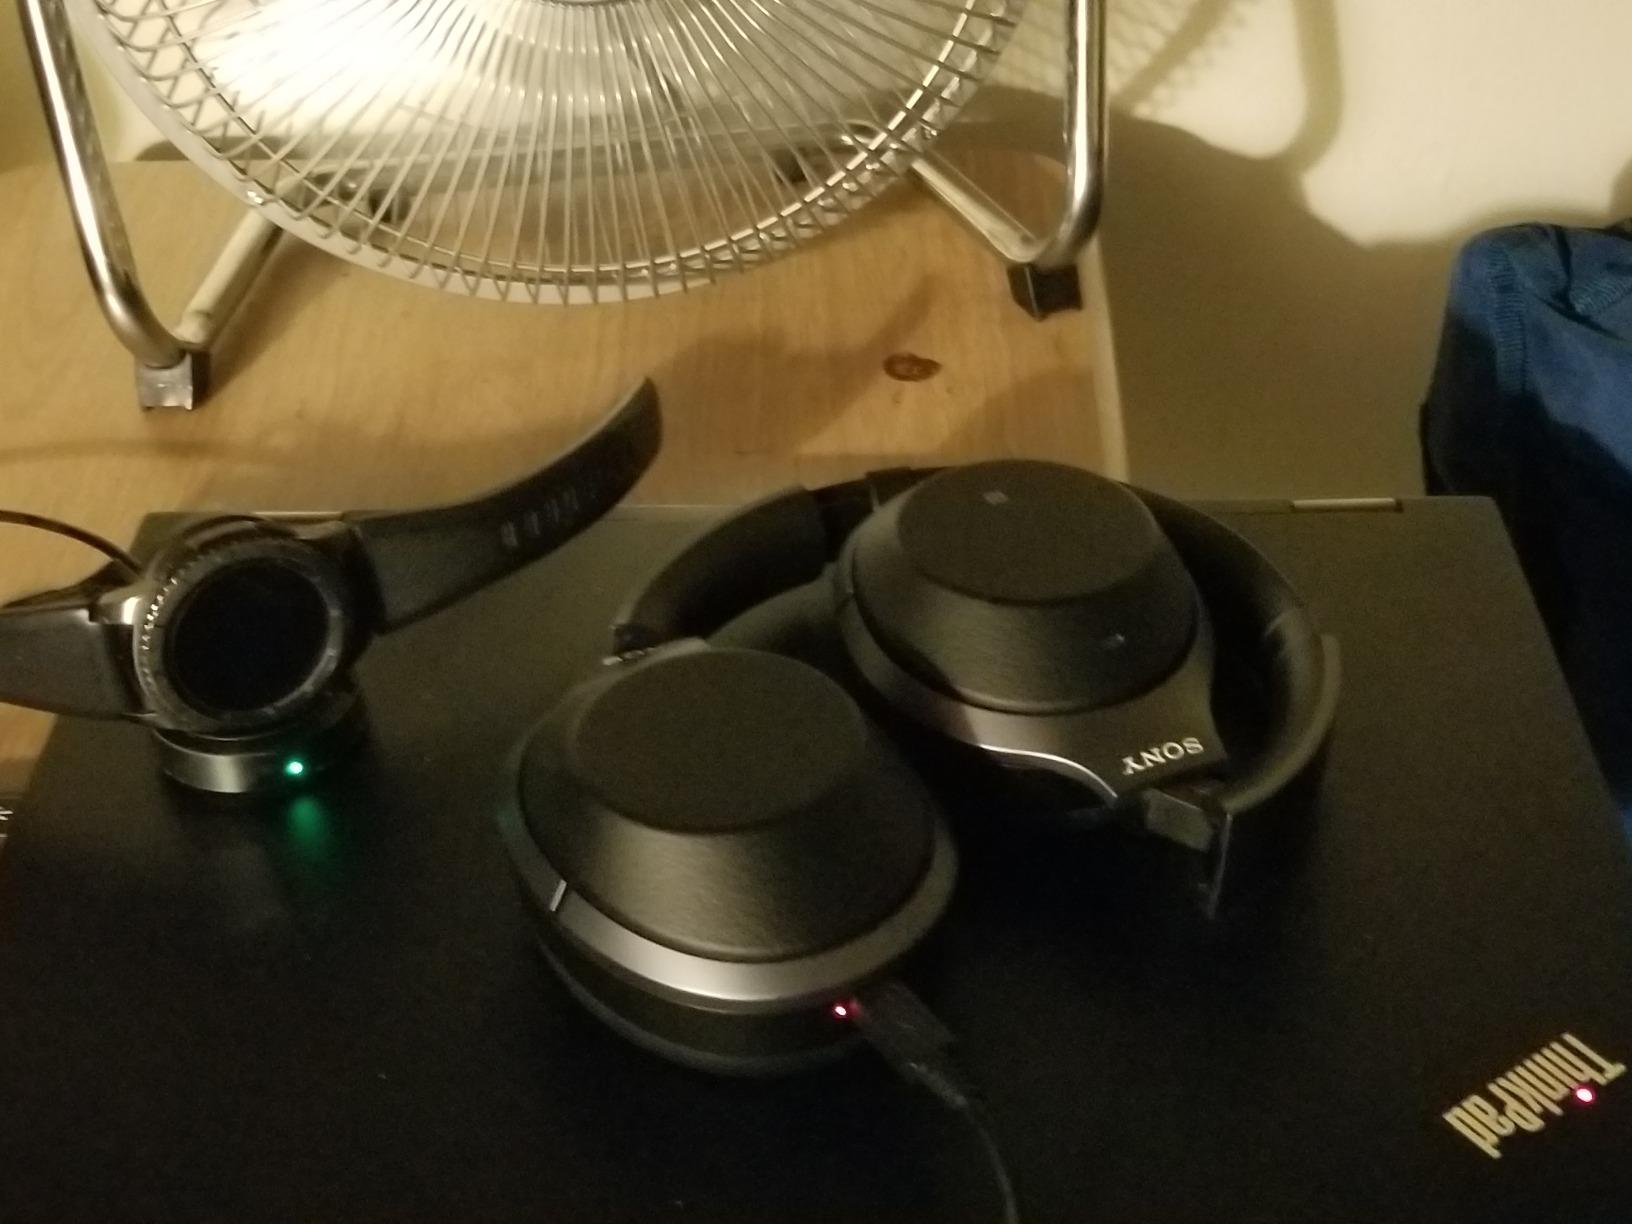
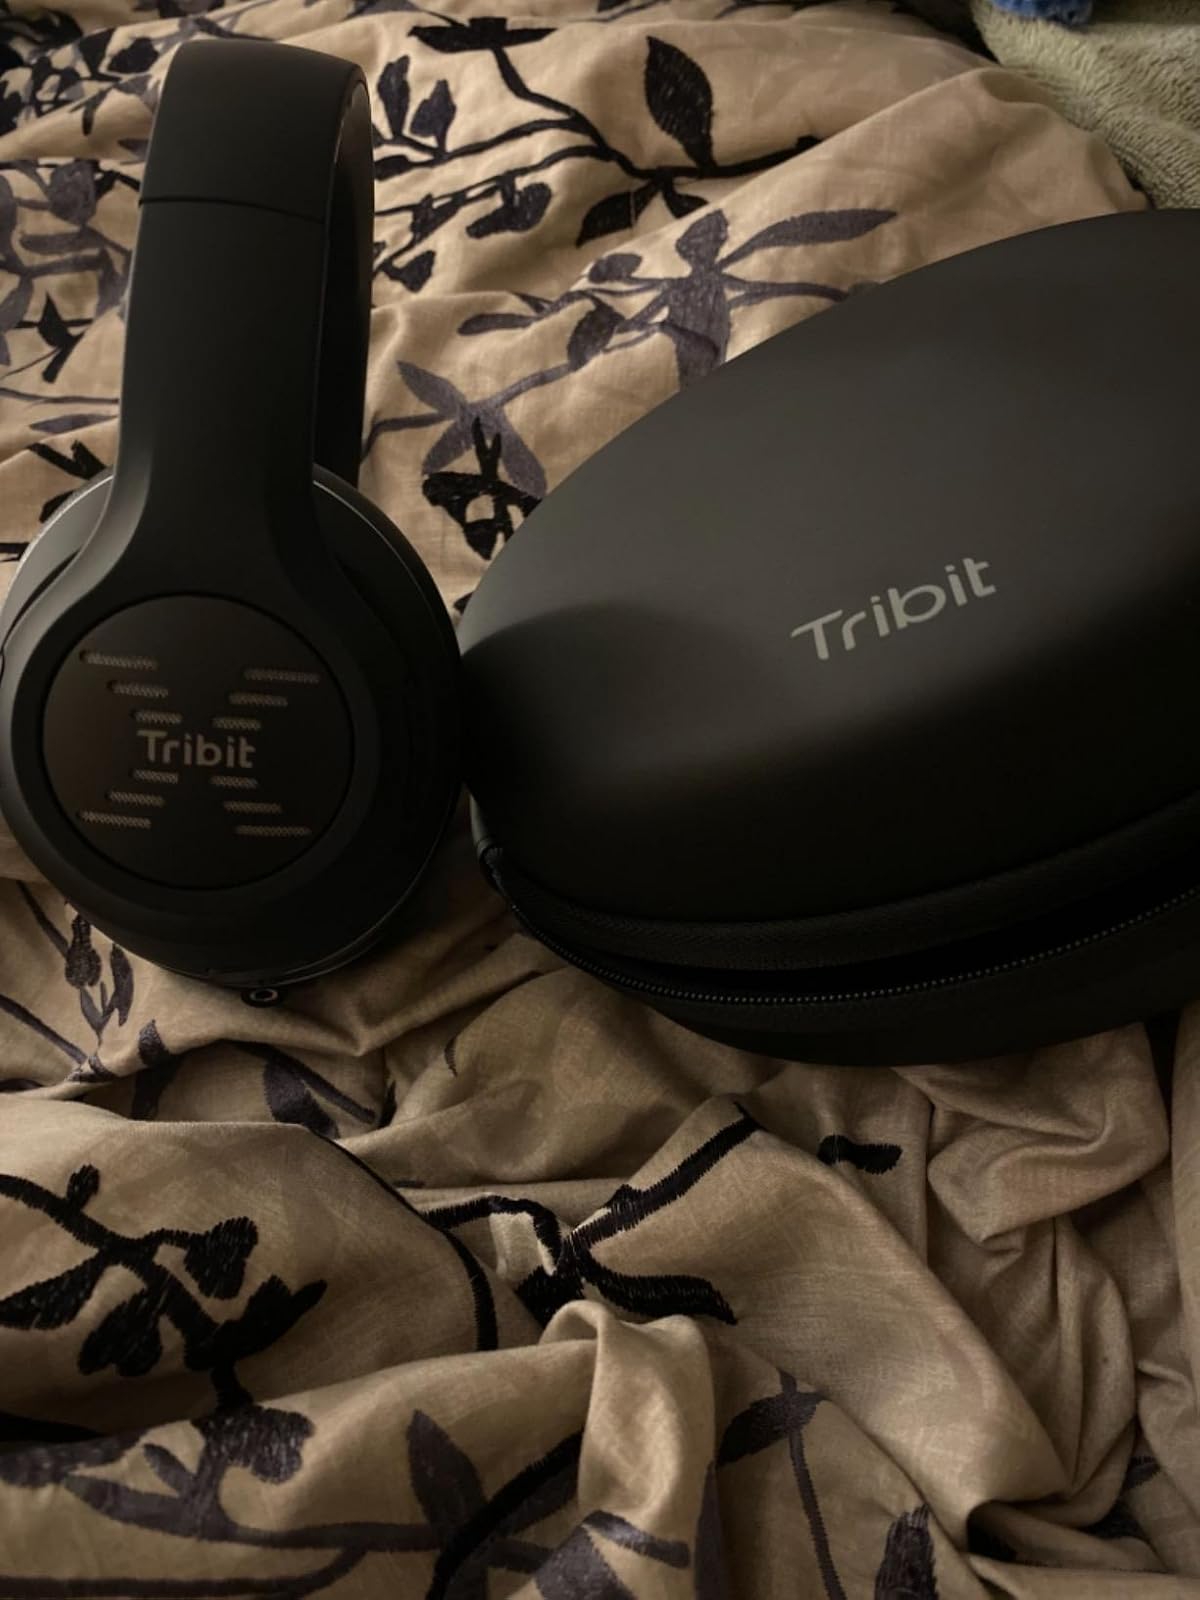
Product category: headphones
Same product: no